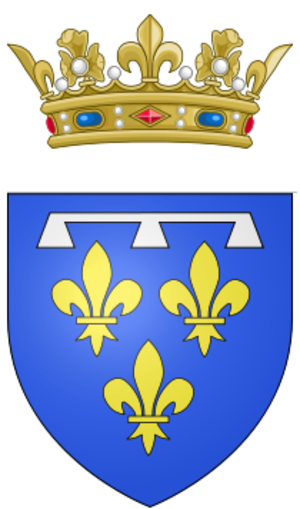
Louis-Charles d’Orléans, comte de Beaujolais, est un prince du sang français, né le 7 octobre 1779 à Paris et mort le 30 mai 1808 à Malte. Membre de la maison capétienne d’Orléans, il prit à partir de 1792 les prénoms Alphonse-Léodgard.
Louis-Philippe d'Orléans, dit « le Gros », duc de Chartres puis duc d'Orléans, de Valois, de Nemours et de Montpensier, premier prince du sang, est né à Versailles le 12 mai 1725 et mort au château de Sainte-Assise à Seine-Port le 18 novembre 1785.